Bessie Olive Cole

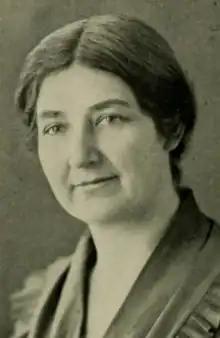
Bessie Olive Cole, from the 1926 yearbook of the University of Maryland

Bessie Olive Cole (1883–1971) was an American pharmacist, called "The first lady of Pharmacy in Maryland".